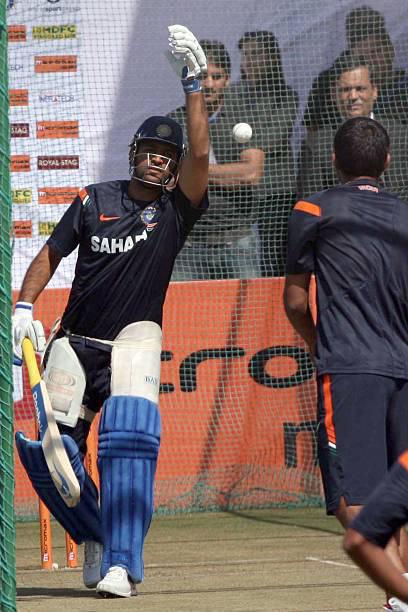
cricket player during a training session .
Relation: Visible, Meta